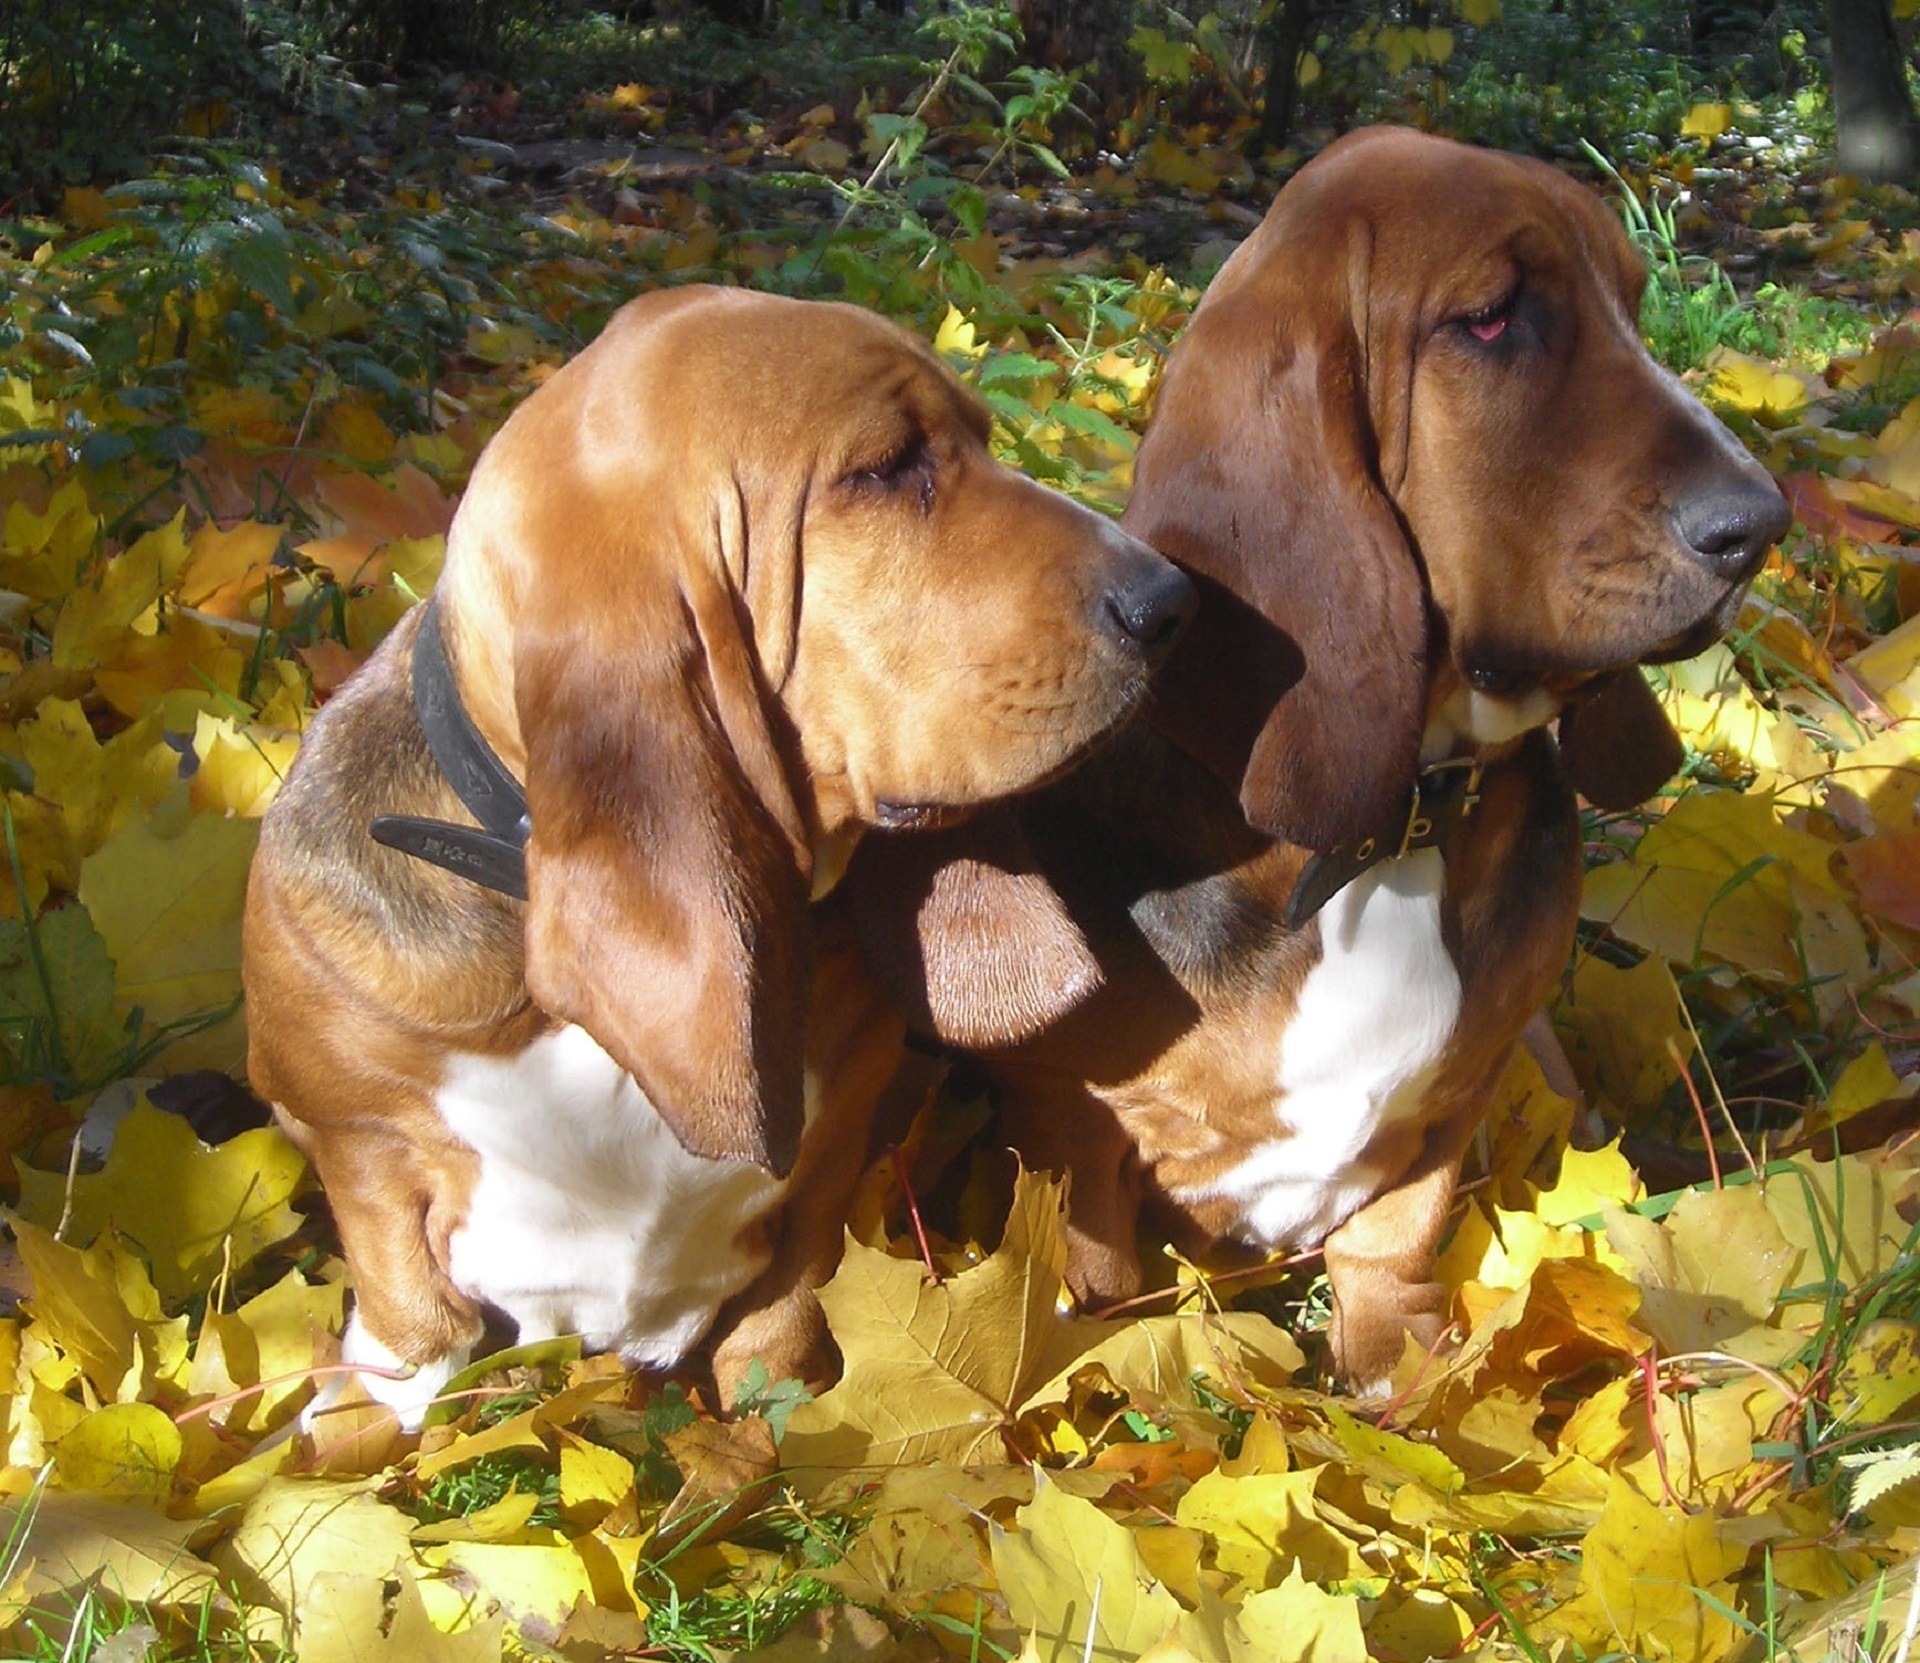
dog, cute, autumn, mammal, hound, dogs, animals, ears, vertebrate, harrier, dog breed, canines, basset, scent hound, hounds, dog like mammal, carnivoran, basset art sien normand, basset hound, redbone coonhound, bavarian mountain hound, estonian hound, finnish hound, serbian tricolour hound, coonhound